Common periwinkle

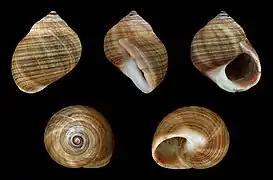
Shell of the common periwinkle

The shell is broadly ovate, thick, and sharply pointed except when eroded. The shell contains six to seven whorls with some fine threads and wrinkles. The color varies from grayish to gray-brown, often with dark spiral bands. The base of the columella is white. The shell lacks an umbilicus. The white outer lip is sometimes checkered with brown patches. The inside of the shell is chocolate brown.